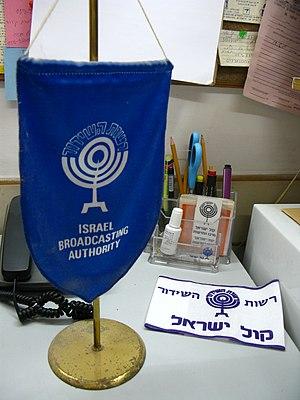
L’Autorité de radiodiffusion d’Israël est l'ancien organisme de radio-télévision publique d'Israël. Créée en 1965, elle est dissoute en 2017.